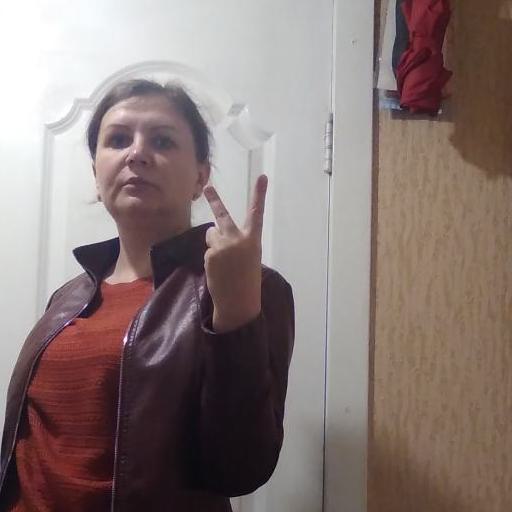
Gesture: peace_inverted